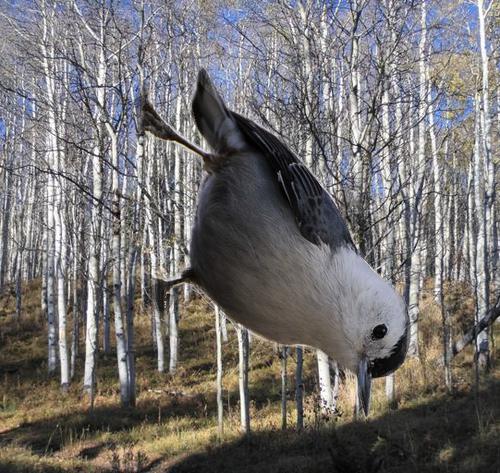
Bird species: White_breasted_Nuthatch
Bird type: landbird
Background: land